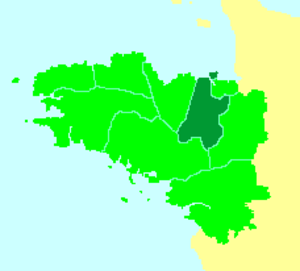
L'archidiocèse de Rennes est une église particulière de l'Église catholique en France. Érigé au IIIᵉ siècle, le diocèse de Rennes est un des neuf diocèses historiques de Bretagne. À la veille de la Révolution française, il couvrait le pays de Rennes, un pays traditionnel de Haute-Bretagne. Depuis 1801, il couvre le département d'Ille-et-Vilaine. En 1859, il est élevé au rang d'archidiocèse métropolitain. Depuis 1880, les archevêques métropolitains Rennes joignent à leur titre ceux d'évêque de Dol et de Saint-Malo et le nom complet de l'archidiocèse est archidiocèse de Rennes. Depuis 2007, Mᵍʳ Pierre d'Ornellas est l'archevêque métropolitain de Rennes. En décembre 2018, Mᵍʳ Alexandre Joly est nommé évêque auxiliaire de Rennes.
Le diocèse de Saint-Malo est un ancien diocèse de l'Église catholique en France.